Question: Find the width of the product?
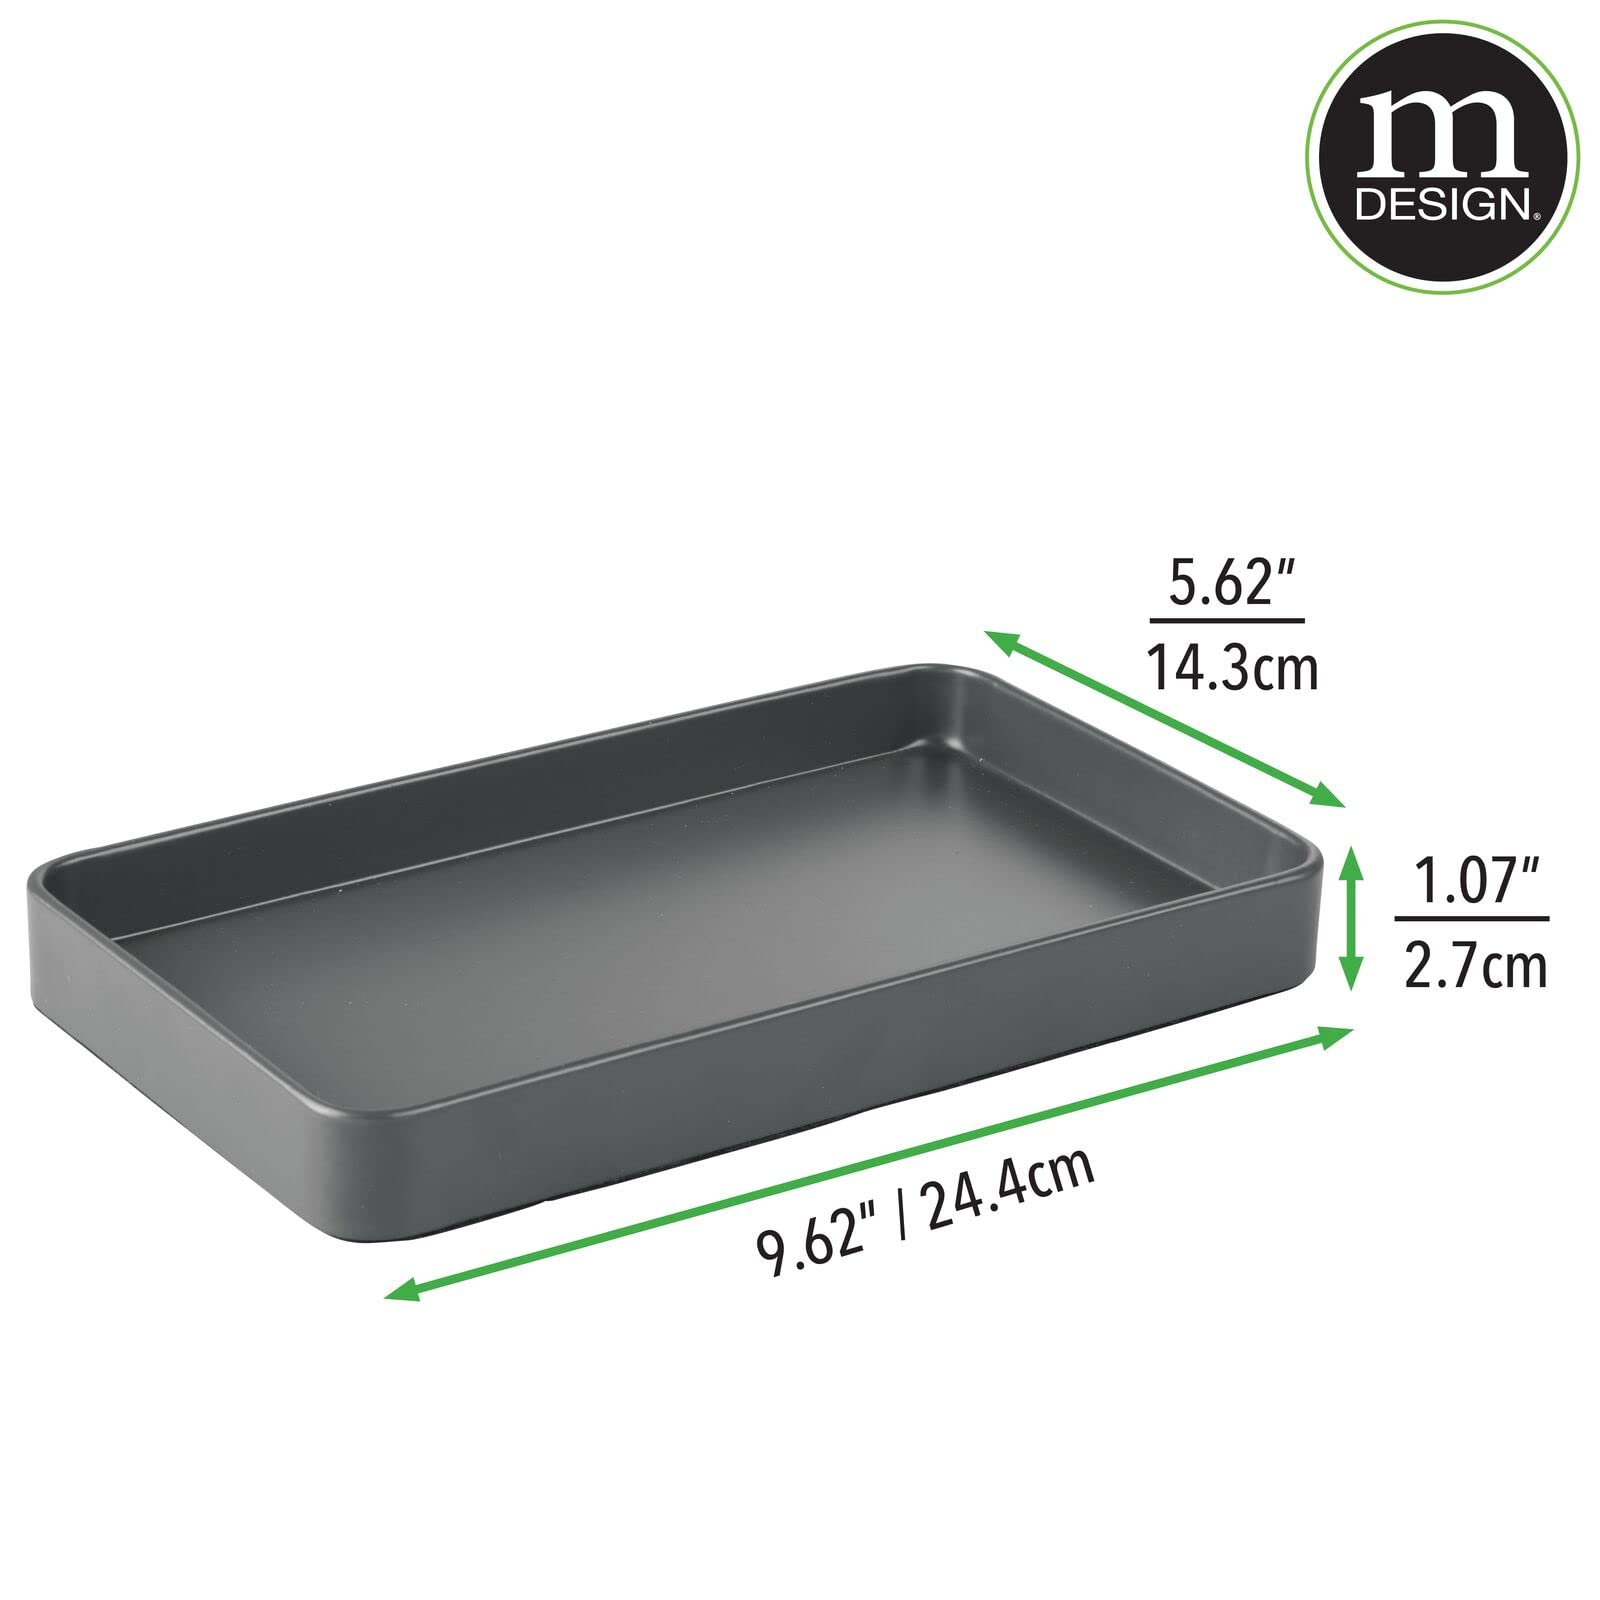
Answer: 5.62 inch